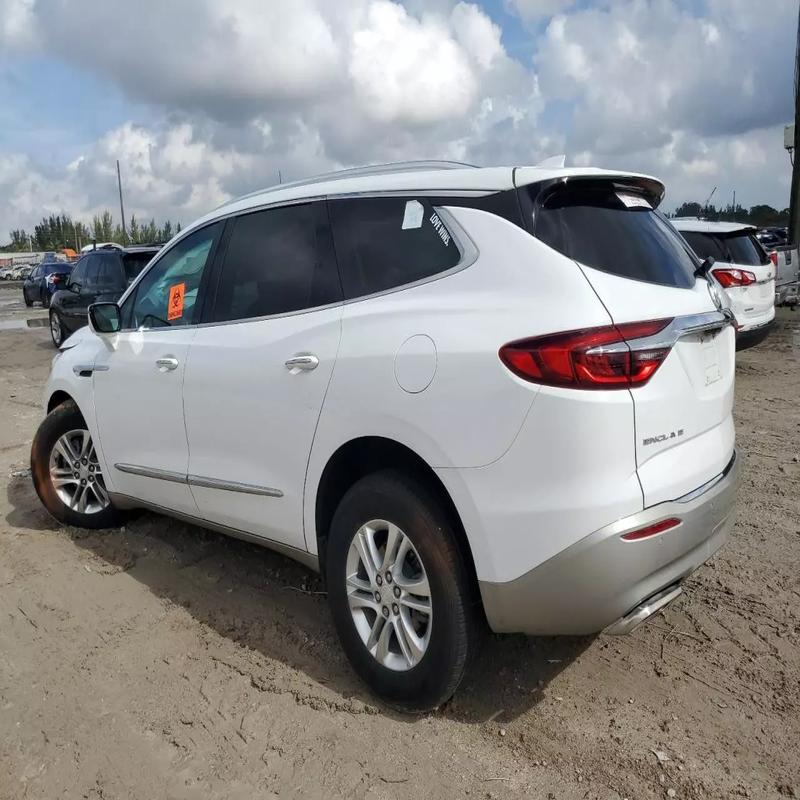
Aucun dommage détecté.
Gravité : aucun